Wabasha III

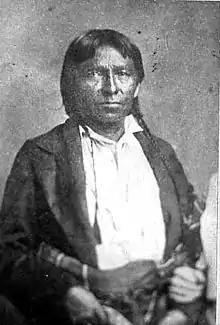

Before succeeding his father in 1836, Chief Wabasha III was known as Tatepsin, which is translated as "Upsetting Wind" or "Bounding Wind."